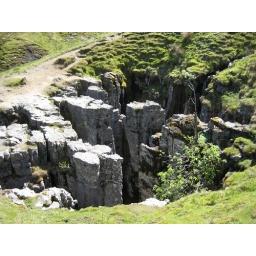
Basically a sink hole in the ground carved out of limestone by water